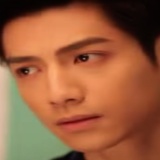
diễn viên La Vân Hi